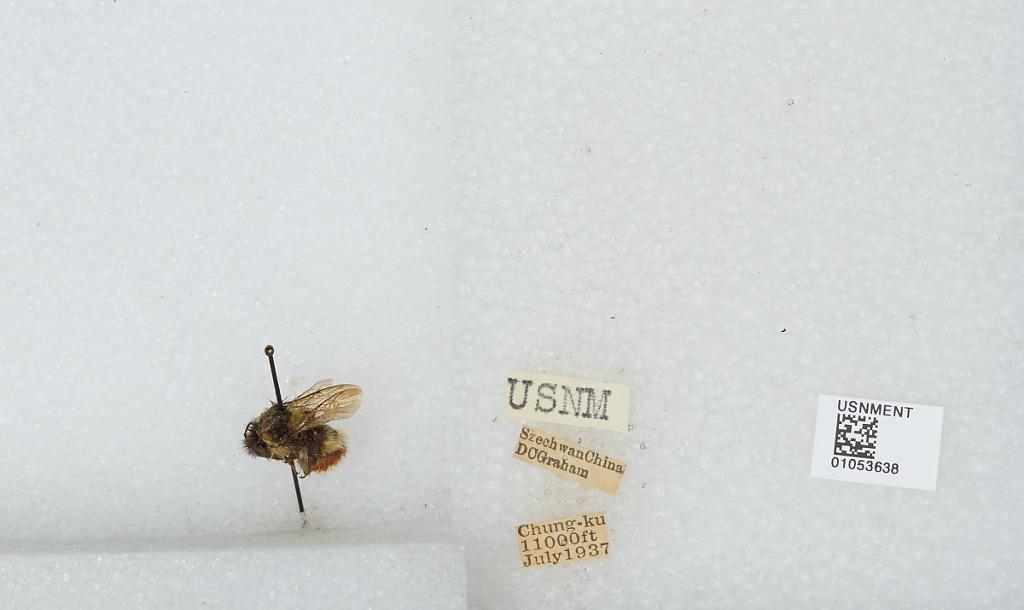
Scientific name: Bombus sp.
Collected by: D. Graham
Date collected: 1937-7-
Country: China
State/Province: Sichuan
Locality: Chung-ku